Yeghishe Charents House-Museum

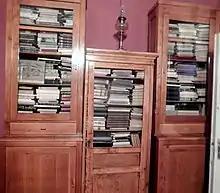
Yeghishe Charents' personal library

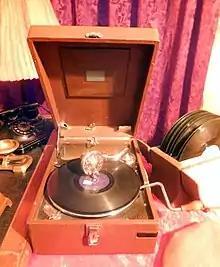
Yeghishe Charents' gramophone

The Yeghishe Charents House Museum is a research centre studying Charents's life, and literary, cultural and social-political activities. The museum exhibits the relics of Charents, including his personal belongings, manuscripts, documents, books, photos, and other specimens. All bear evidence in support of the poet's great talent for not only poetry, but also translation and publishing.